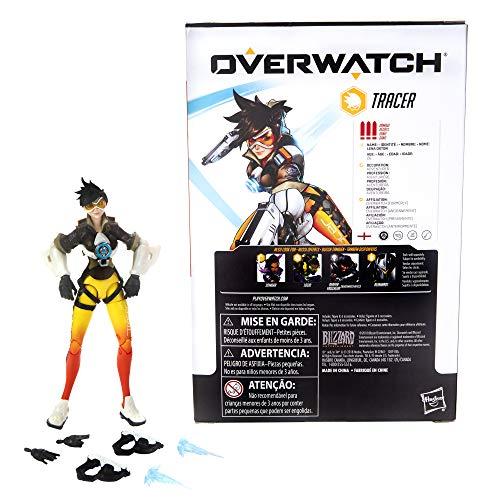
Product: Hasbro Overwatch Ultimates Series Tracer 6" Collectible Action Figure
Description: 6-Inch scale collectible tracer figure: every detail of this 6-inch scale ultimate's series tracer figure was designed with fans and collectors in mind.
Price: $13.12
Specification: ProductDimensions:2.1x6x10.5inches|ItemWeight:5.6ounces|ShippingWeight:6.4ounces(Viewshippingratesandpolicies)|ASIN:B07PQHW638|Itemmodelnumber:E6486AS00|Manufacturerrecommendedage:4yearsandup